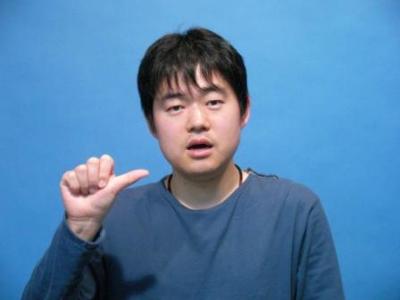
回答: 六っ!